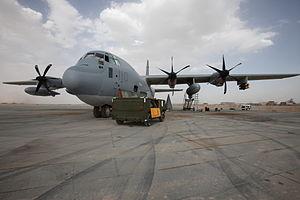
La Bundeswehr est l'armée nationale de la République fédérale d’Allemagne depuis 1955. Les forces armées de la Fédération sont contrôlées en temps de paix par le ministère de la défense. Le ministre de la défense est le seul civil qui peut donner des ordres aux militaires, ce qui assure le primat du politique sur le militaire.